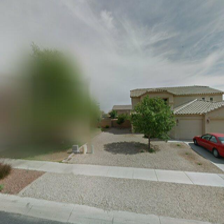
Label: streetView